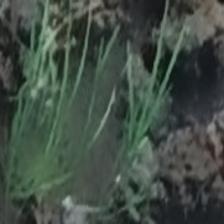
Label: clustered